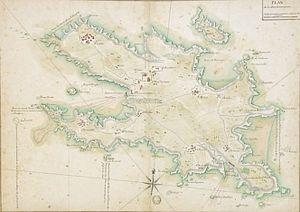
Plan de l'île d'Ouessant (1758, auteur inconnu, http://gallica.bnf.fr/ark:/12148/btv1b55003216k.r=Ouessant.langFR)
Ouessant /wɛsɑ̃/, en breton : Eusa /ˈøsa/, est une commune insulaire du département du Finistère, dans la région Bretagne, constituée pour l'essentiel par l'île d'Ouessant dans l'océan Atlantique. Le bourg d'Ouessant s'appelle Lampaul. Ses habitants sont appelés les Ouessantins. Ouessant fait partie du parc naturel régional d'Armorique et du parc naturel marin d'Iroise.